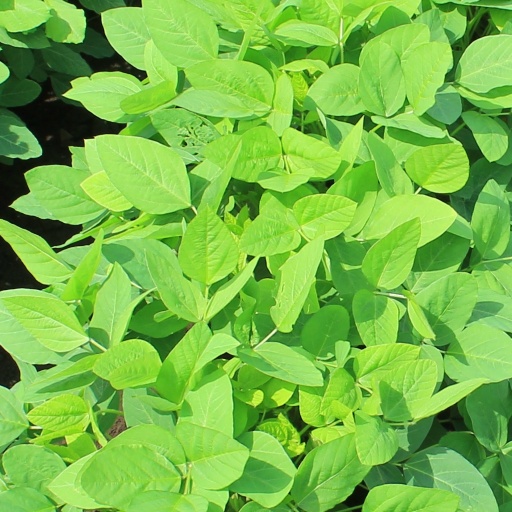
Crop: soybean